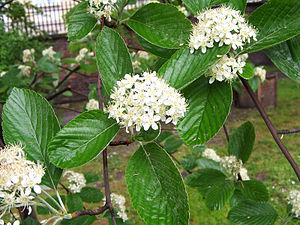
Pyrenæernes flora / Bøge- og ædelgranskove
Pyrenæernes flora har en sammensætning, som er bestemt af fem faktorer: de geologiske forhold, klimaforholdene, floraens historiske udvikling, dyrelivet og menneskernes brug af områderne. Pyrenæerne rummer ligesom andre af Europas bjergkæder en hel del polare relikter fra den seneste istid. I vidt omfang kan den pyrenæiske flora sammenlignes med Alpernes flora, men der er dog visse særtræk, bl.a. en hel del endemismer, som afviger fra alpefloraen.